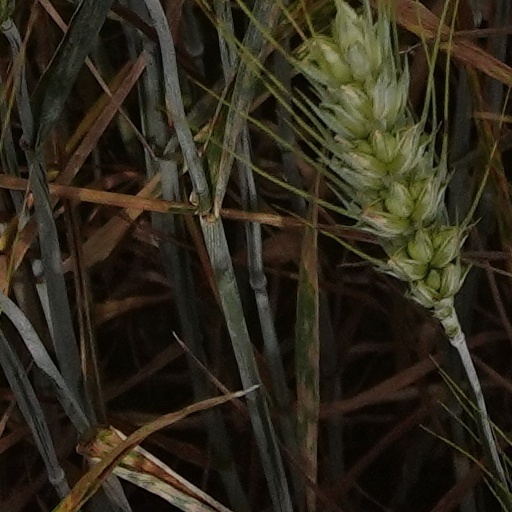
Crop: wheat